Juan Fernández Navarrete

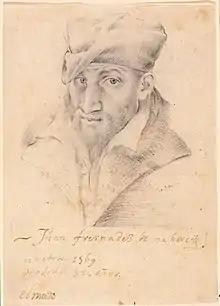
Juan Fernández de Navarrete

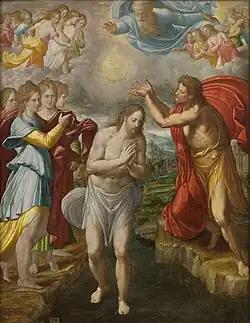
Juan Fernández Navarrete, "Baptism of Christ", Museo del Prado, 1567

Juan Fernández Navarrete (1526 – 28 March 1579), or "de Navarrete", called El Mudo (The Mute), was a Spanish Mannerist painter, born at Logroño.